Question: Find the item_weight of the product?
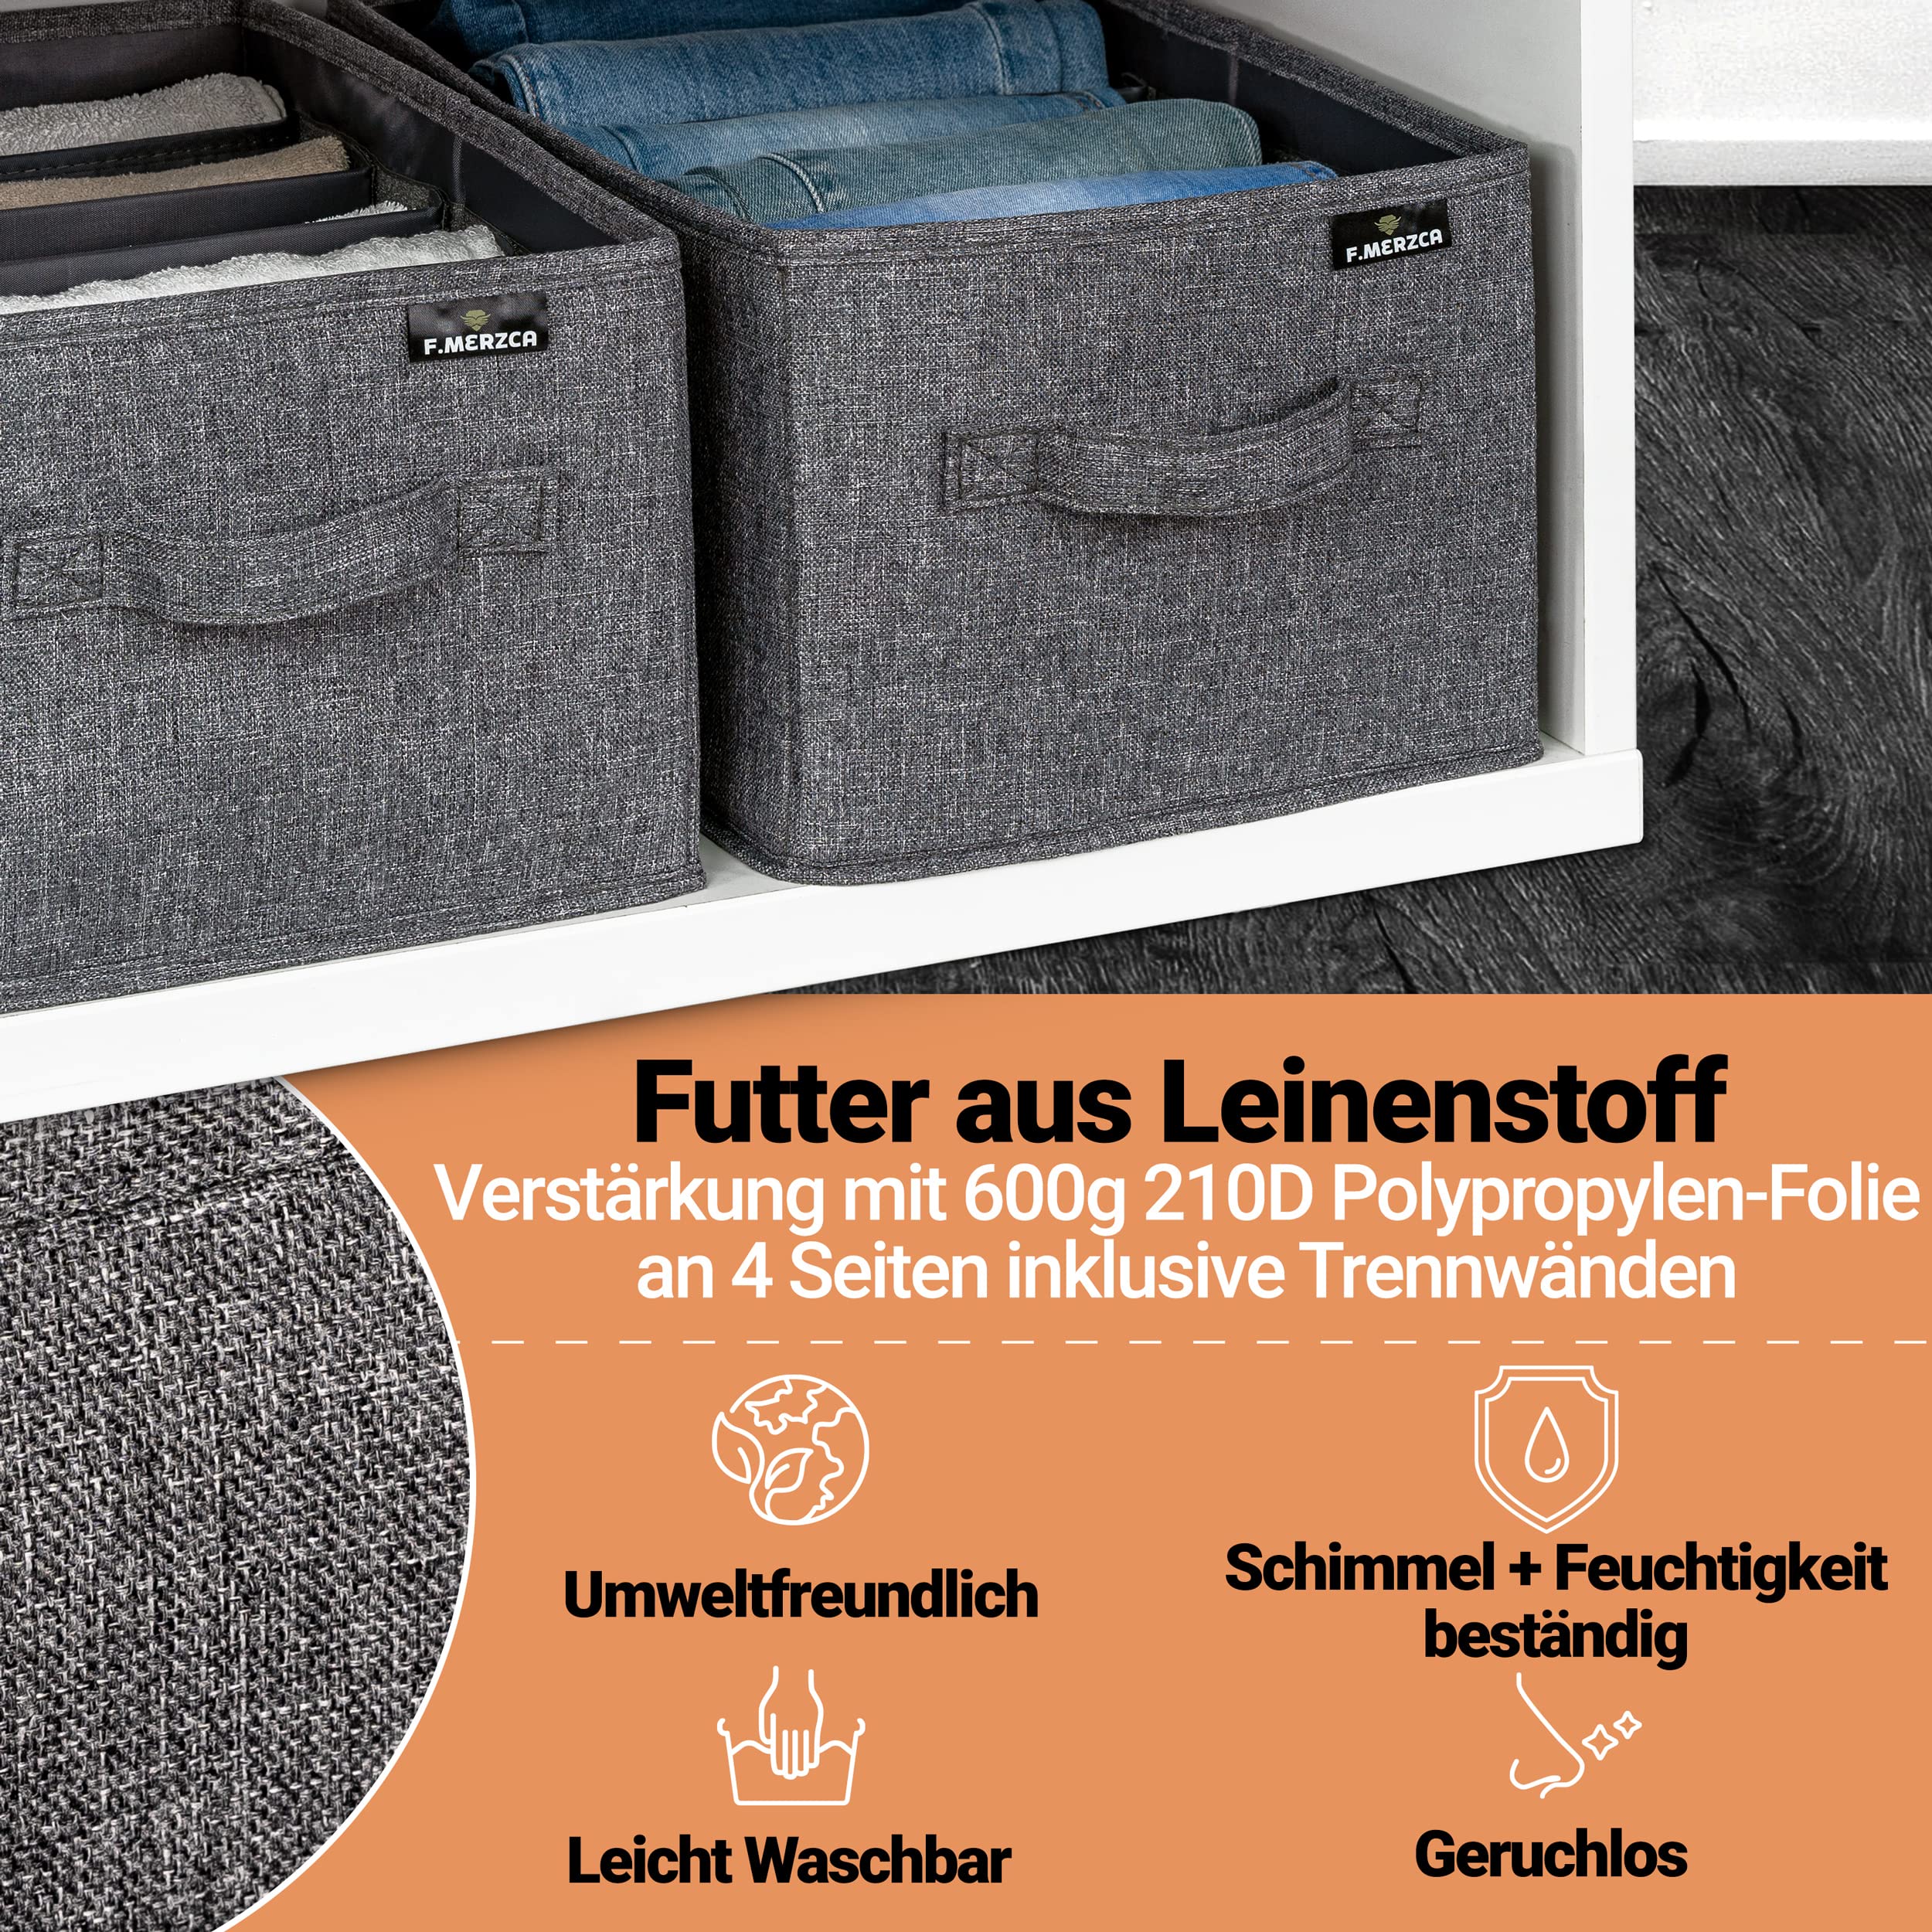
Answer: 600.0 gram